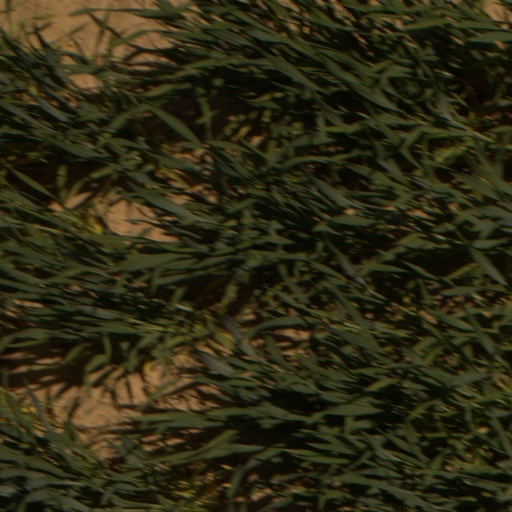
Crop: wheat